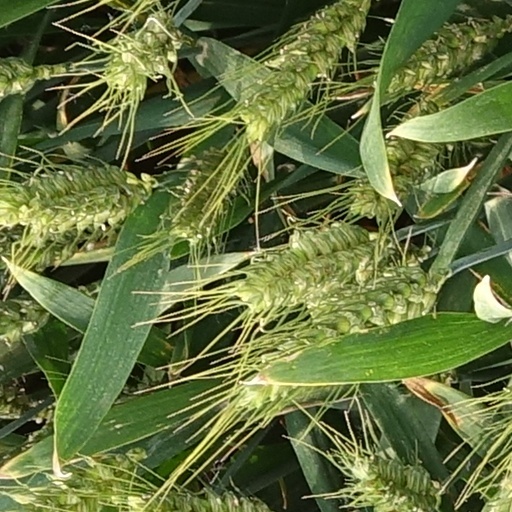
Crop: wheat